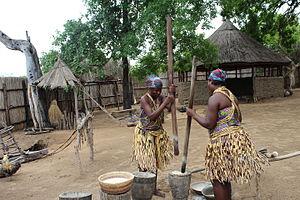
Les Kavangos sont une population bantoue d'Afrique australe vivant principalement au nord de la Namibie, près de la frontière avec l'Angola. Au nombre de 100 000 environ, ils représentent 9 % de la population au début des années 2000. Quelques communautés vivent également en Angola et au Botswana.
Les Mbukushus constituent une population d'Afrique australe, vivant principalement au Botswana, également en Namibie et en Zambie. Certains ethnologues les rattachent au groupe des Kavangos.